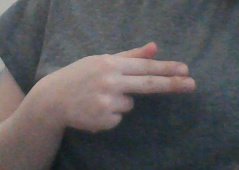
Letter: ghain